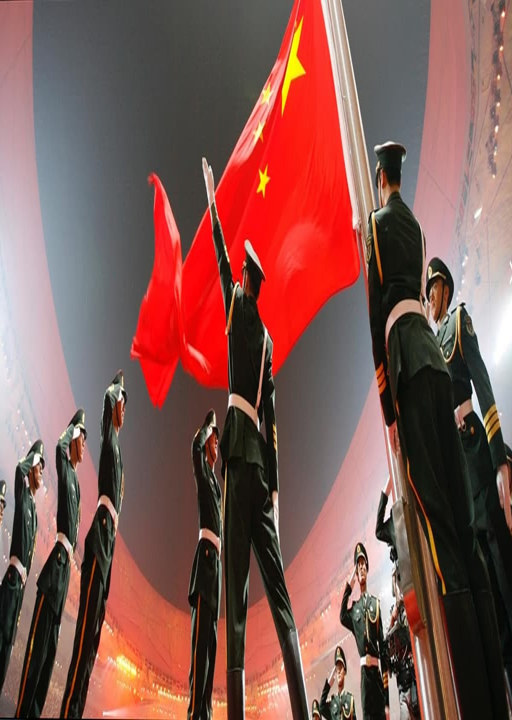
national flag is raised during the opening ceremony .